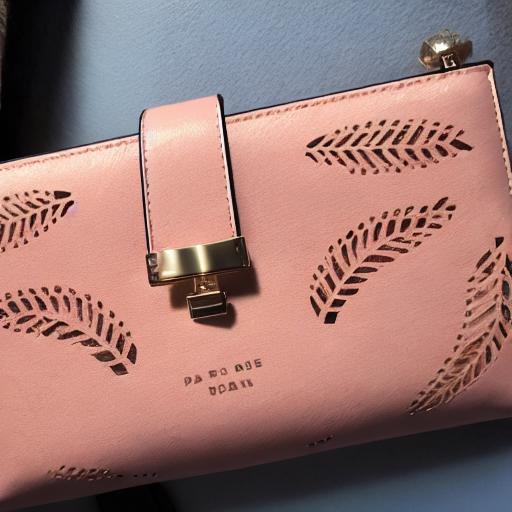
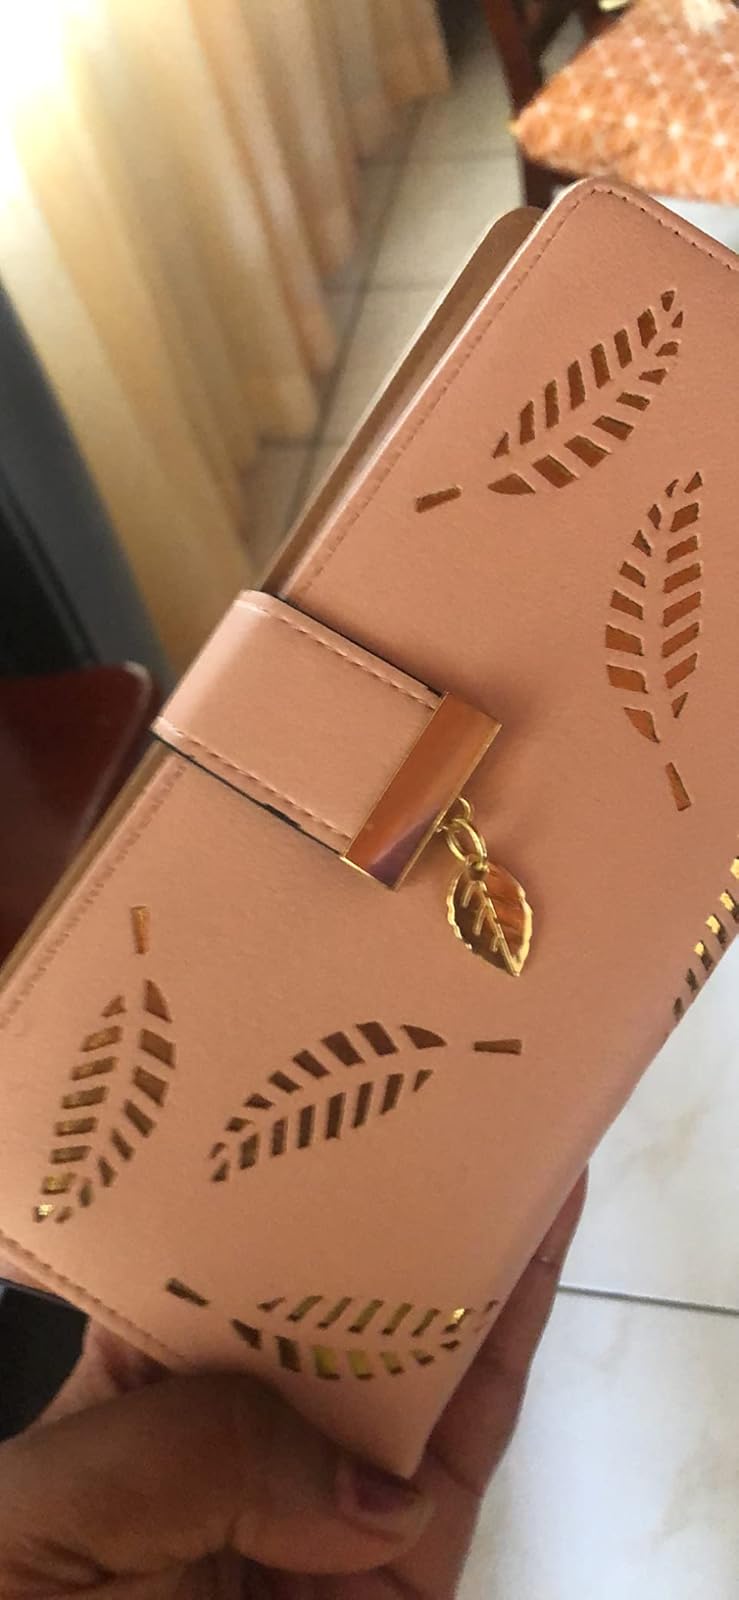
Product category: accessories_handbag
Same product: no